Atari 8-bit computers

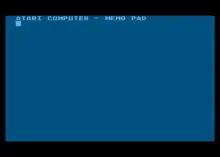
When no other program is available, the Atari 400 and 800 boot into Memo Pad: a fullscreen text editor which can't save or load.

The Atari 8-bit computers have an operating system built into the ROM. The Atari 400 and 800 have two versions: